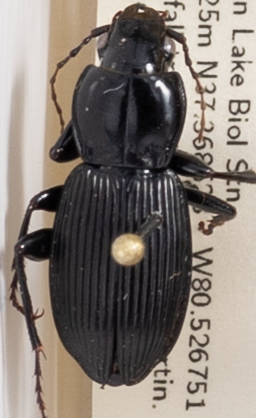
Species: Pterostichus coracinus
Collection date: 2019-07-30
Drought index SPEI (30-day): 0.42
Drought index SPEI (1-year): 2.09
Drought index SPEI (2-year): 2.09